Longueville, Calvados

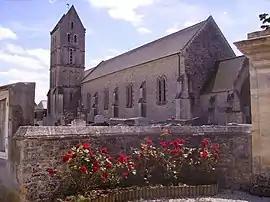
The church in Longueville

Longueville is a commune in the Calvados department in the Normandy region in northwestern France.